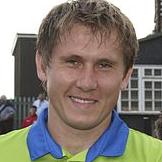
Age: 29